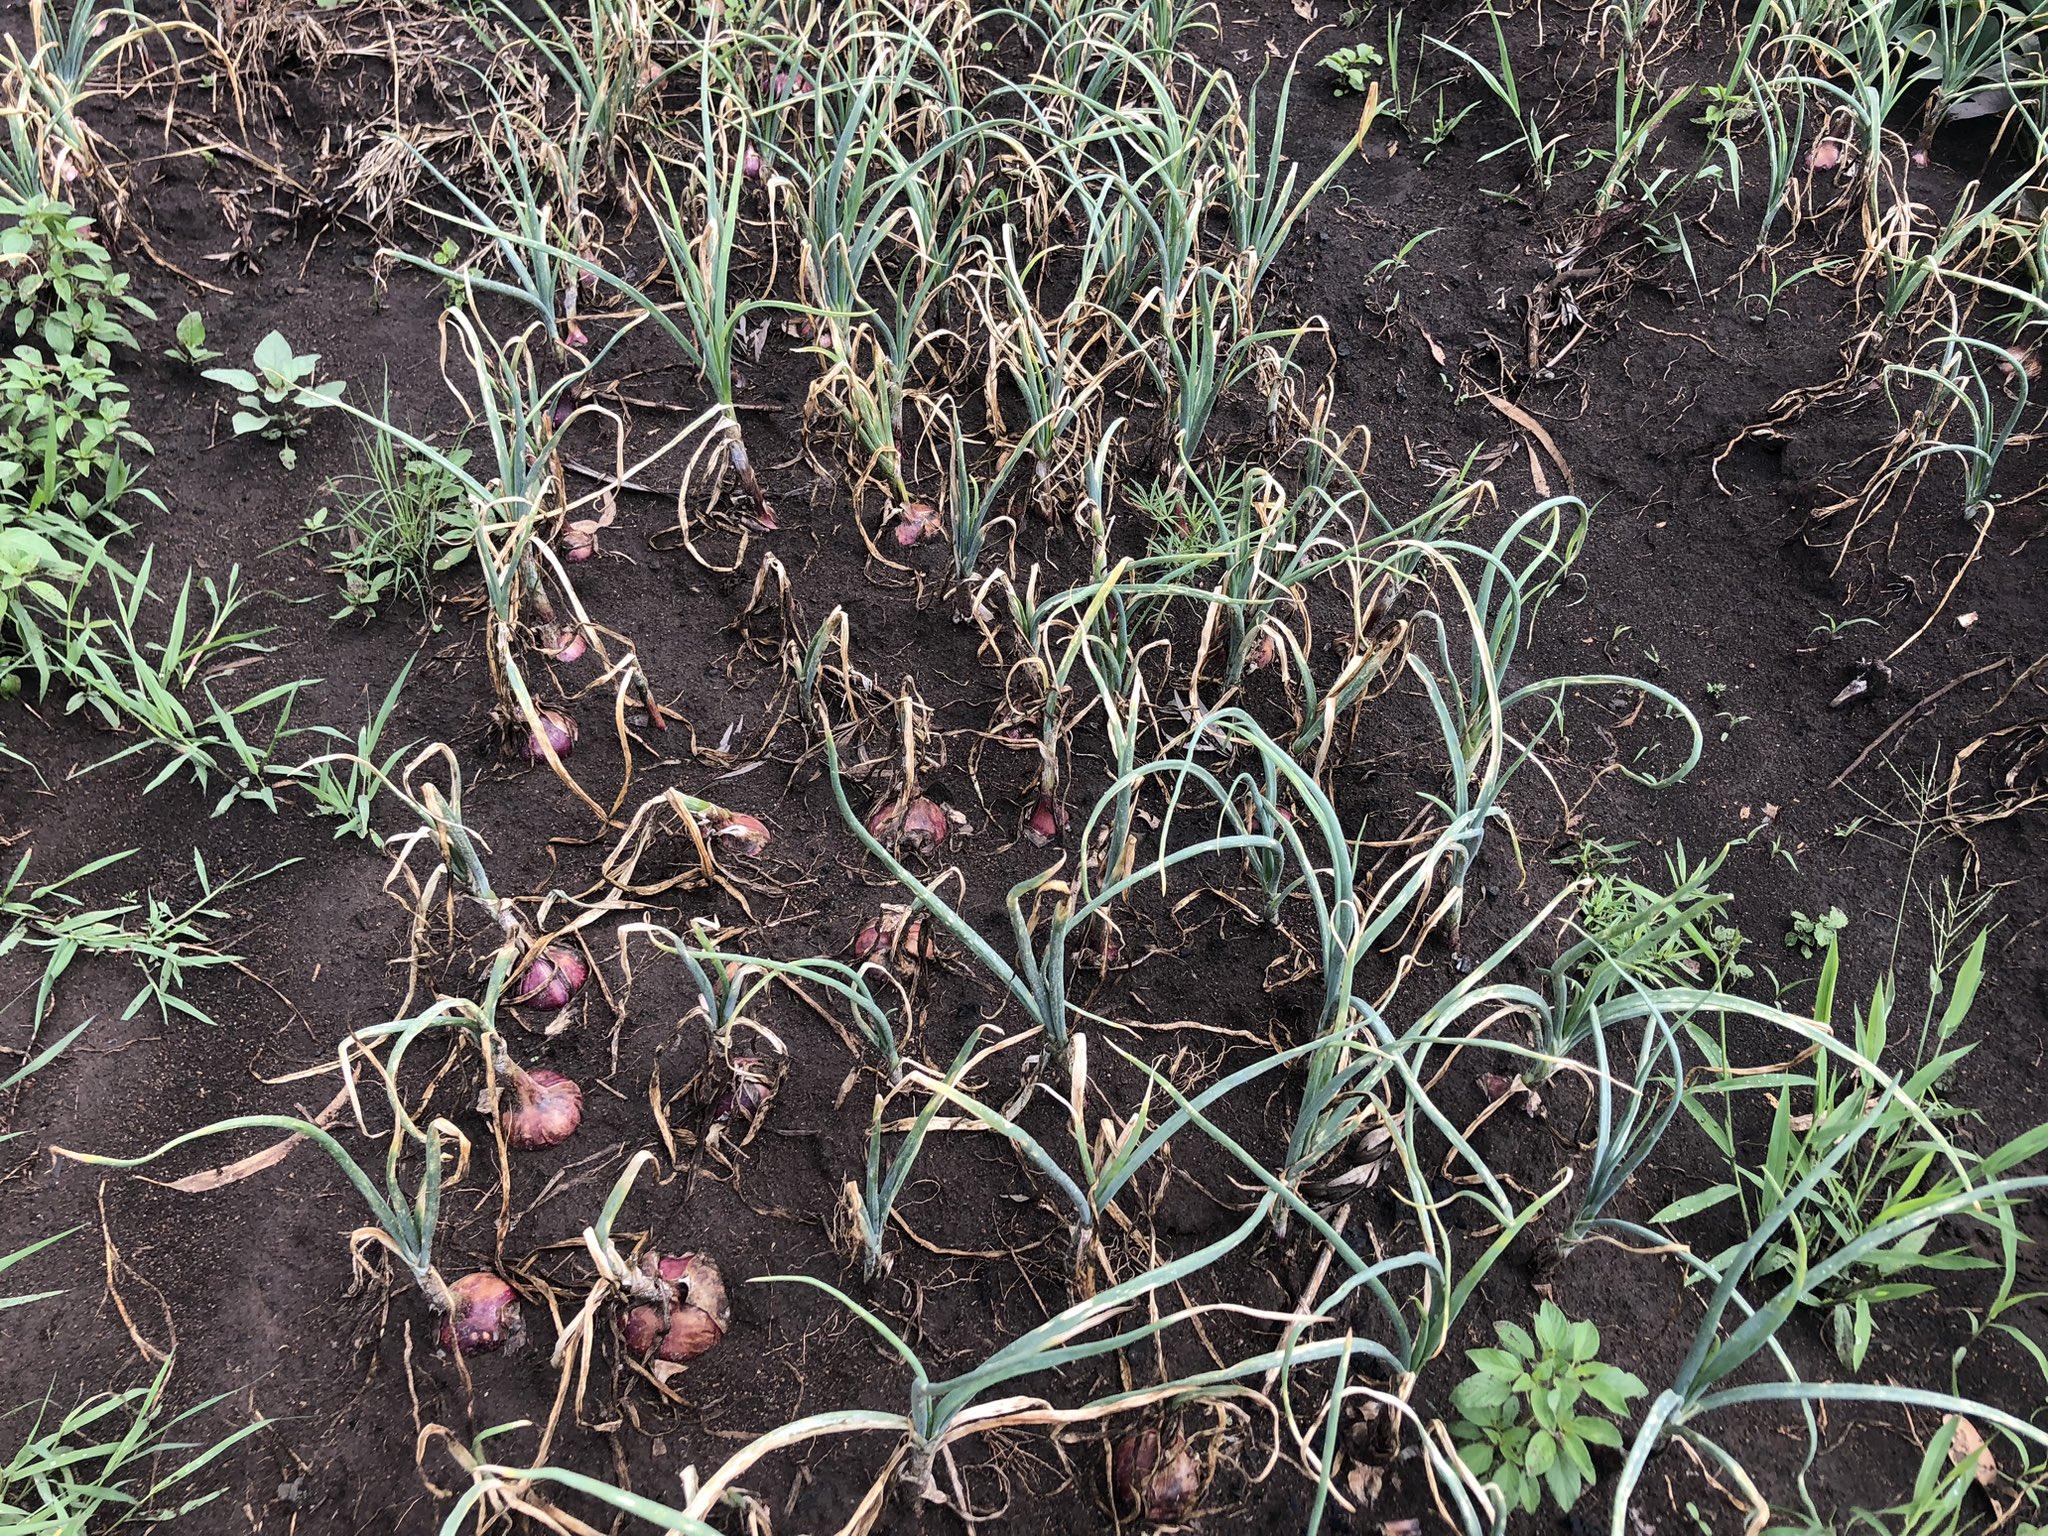
Eneo la wazi lenye udongo wenye rangi nyeusi wenye kuashiria rutuba. Likiwa limezungukwa na uoto wa asili, linalojumuisha miche mifupi iliyoota na kustawi kwa rangi ya kijani kibichi. Ikiwa imetoa mazao ya biashara aina ya vitunguu, ikiashiria kuwa ni eneo linalotumika kwa ajili ya kilimo cha mazao ya biashara.